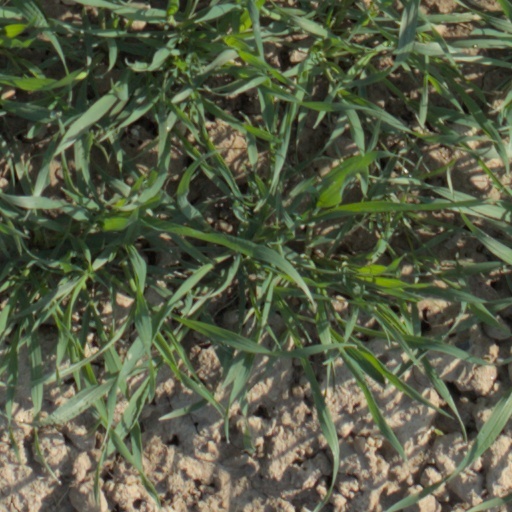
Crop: wheat